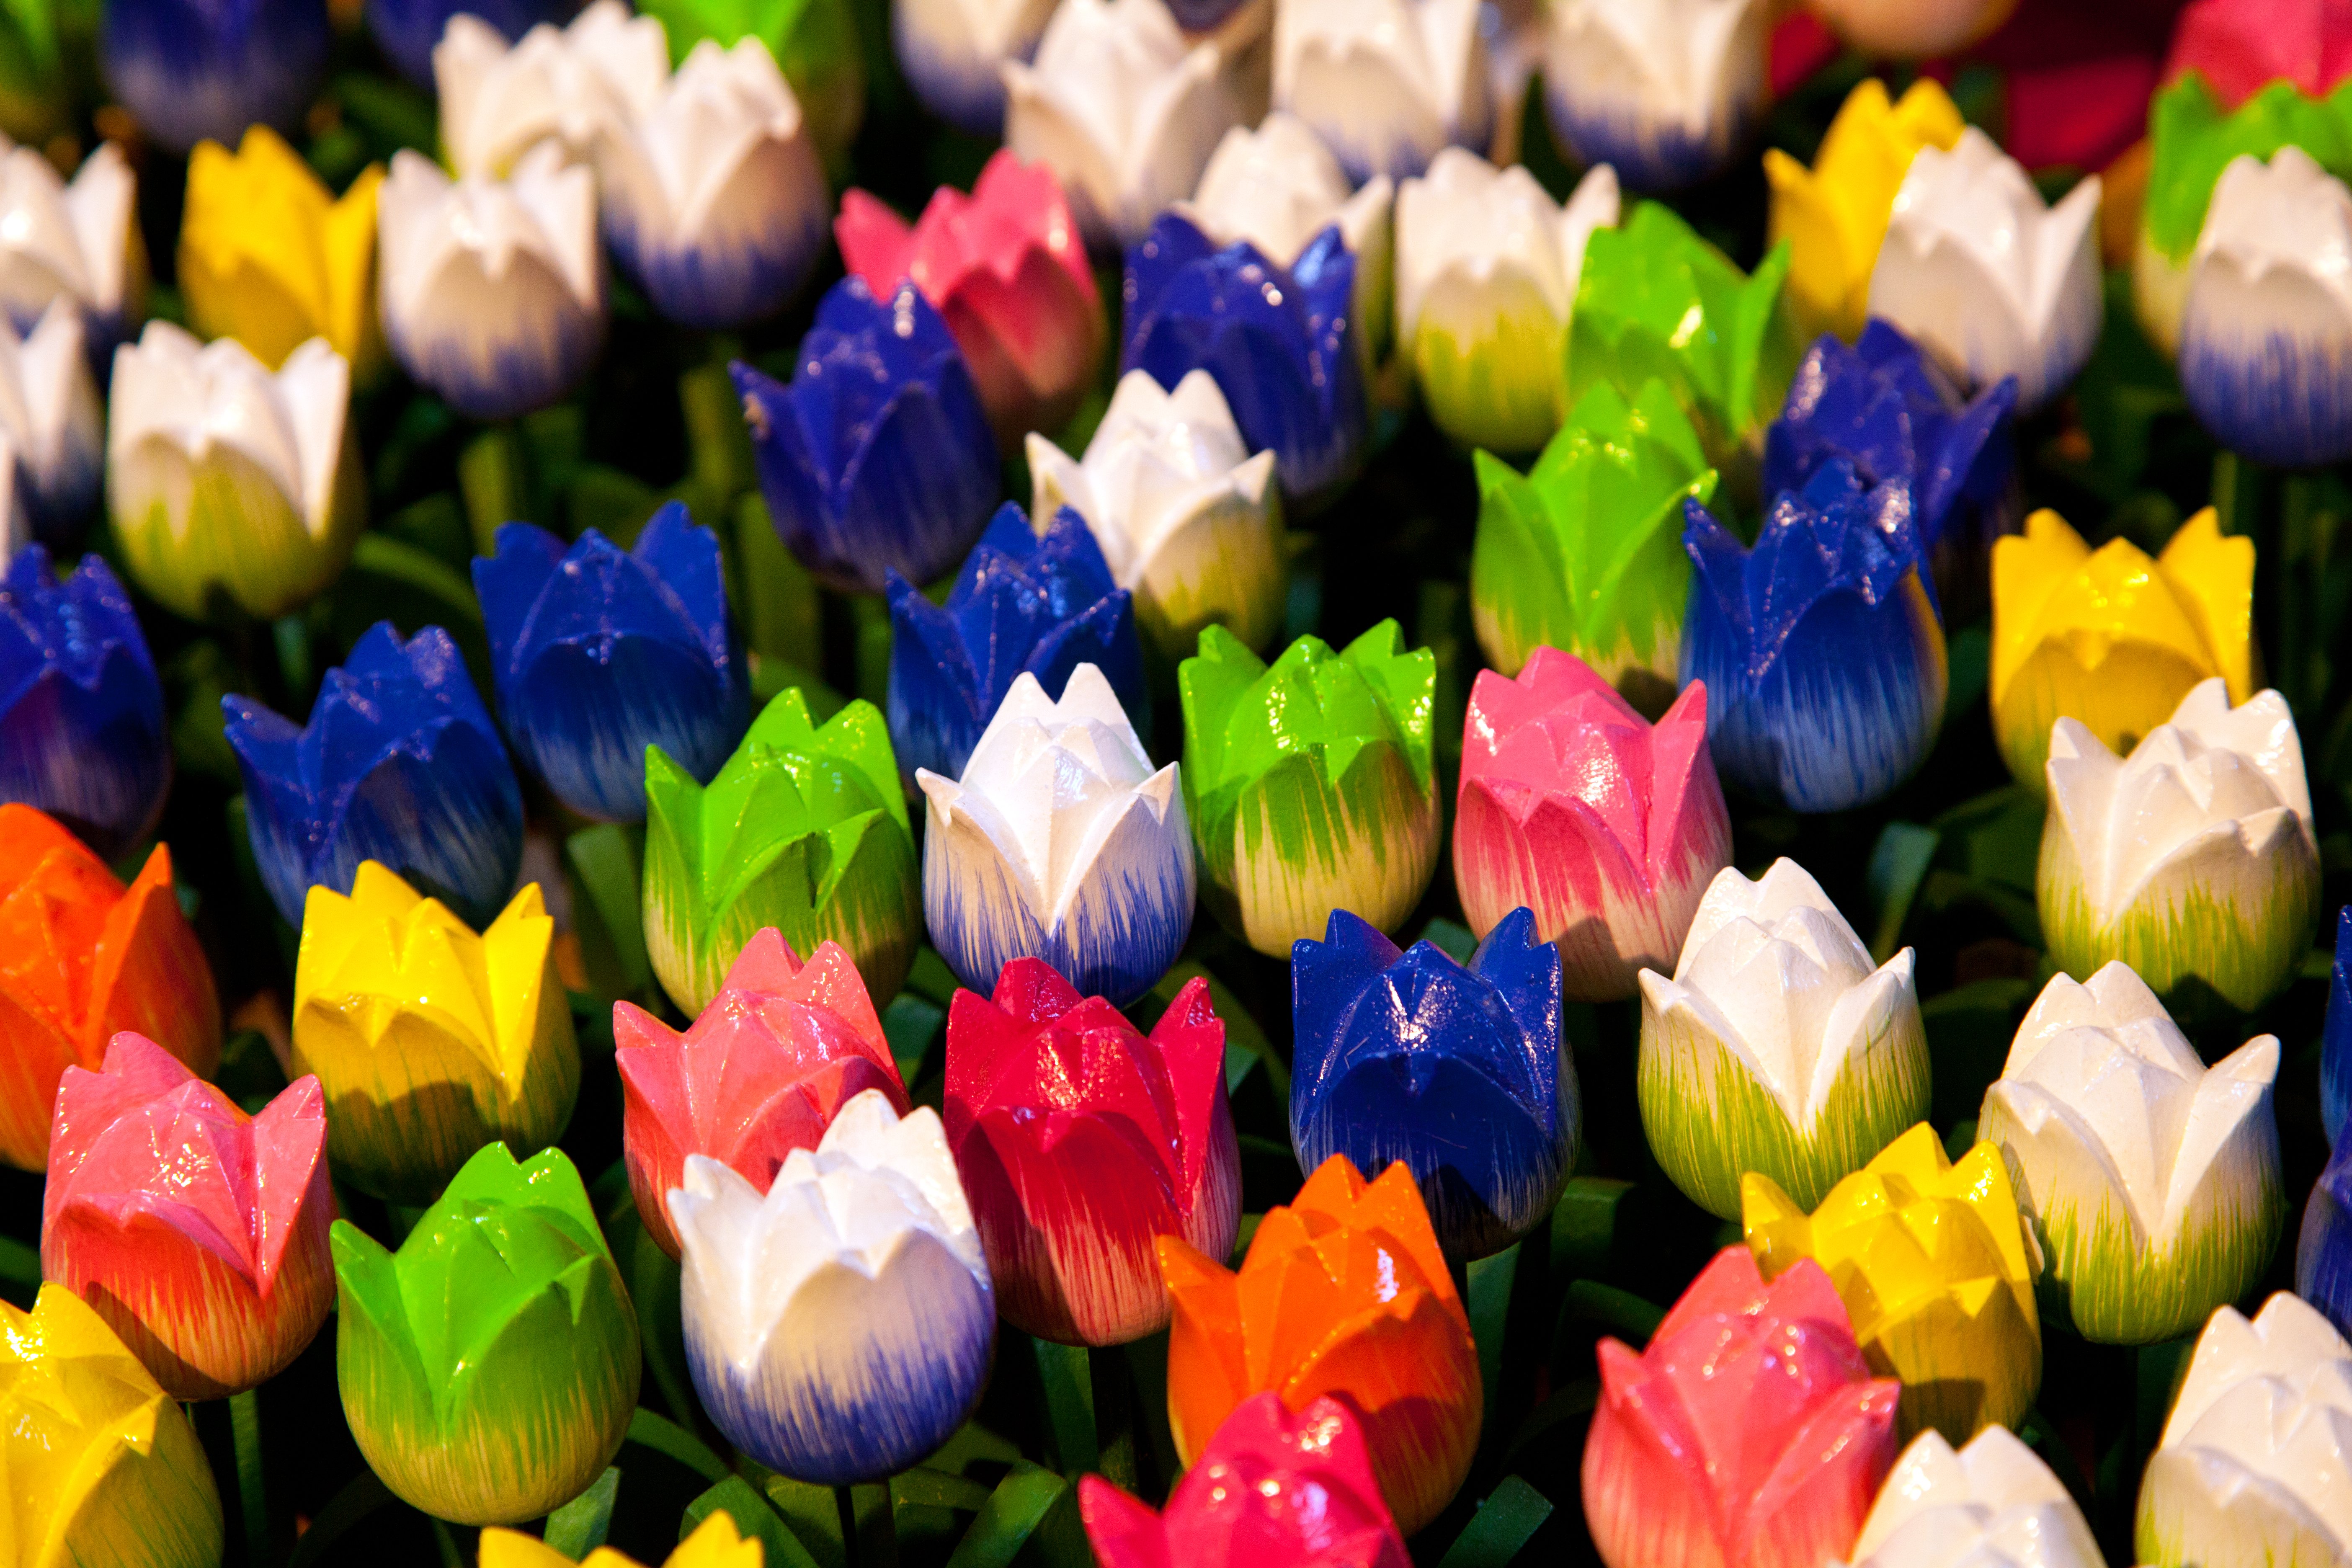
group, plant, wood, flower, petal, tulip, collection, color, colorful, yellow, flora, flowers, close up, holland, amsterdam, background, display, dutch, eye, wooden, item, fake, organ, crocus, souvenir, colored, many, macro photography, flowering plant, lily family, land plant